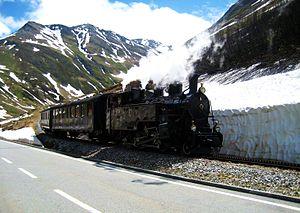
La Société d'économie mixte des Voies ferrées du Dauphiné abrégé VFD auparavant Société des voies ferrées du Dauphiné puis régie départementale des Voies ferrées du Dauphiné, est une entreprise de transport du département de l'Isère, à l'origine axée sur le transport ferroviaire de voyageurs et de fret.